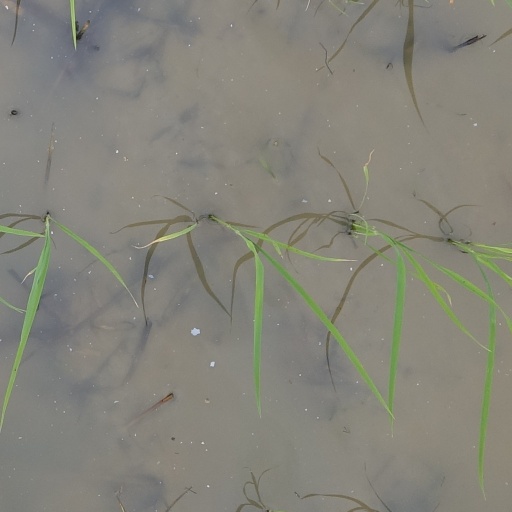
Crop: rice